Architecture of Scotland in the prehistoric era

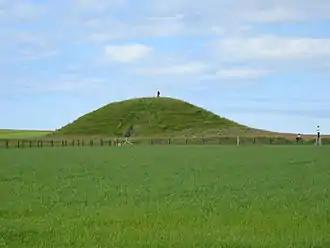
Maes Howe, a passage grave on Orkney

The oldest house for which there is evidence in Britain is the oval structure of wooden posts found at South Queensferry near the Firth of Forth, dating from the Mesolithic period, about 8240 BCE. The earliest stone structures are probably the three hearths found at Jura, dated to about 6000 BCE. With the development of agriculture, groups of settlers began building stone houses on what is now Scottish soil in the Neolithic era, around 6,000 years ago, and the first villages around 500 years later. Neolithic habitation, burial and ritual sites are particularly common and well-preserved in the Northern and Western Isles, where a lack of trees led to most structures being built of local stone. The stone building at Knap of Howar at Papa Westray, Orkney is one of the oldest surviving houses in north-west Europe, making use of locally gathered rubble in a dry-stone construction, it was probably occupied for 900 years, between 3700 and 2800 BCE. Skara Brae on the Mainland of Orkney also dates from this era, occupied from about 3100 to 2500 BCE and is Europe's most complete Neolithic village.